The Borgia

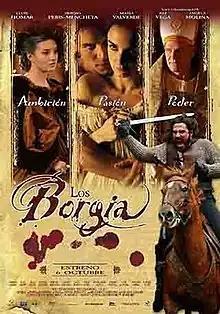
Theatrical release poster

The Borgia is a 2006 Spanish-Italian biographical film directed by Antonio Hernández. It stars Lluís Homar, Sergio Peris-Mencheta and María Valverde as, respectively, Rodrigo, Cesare and Lucrezia Borgia.